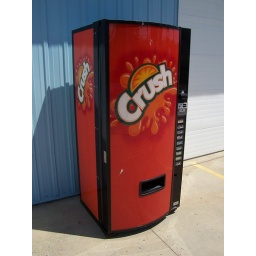
A new vending machine for Orange Crush sitting alongside a building in Westminster, Ohio.